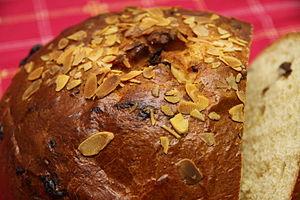
Le mazanec ou pain de Pâques est une sorte pain-brioche cuit habituellement à Pâques à partir d'une pâte levée sucrée. Cette pâte est également utilisée pour la Vánočka ; c'est l'une des plus anciennes pâtisserie cérémonielle tchèque. La préparation de ce mazanec se fait traditionnellement le samedi saint. Selon les personnes à qui il était destiné, sa composition variait. Pour les serviteurs la pâte était ordinaire, tandis qu'elle était enrichie de raisins secs et d'amandes pour ceux qui venaient rendre une visite.